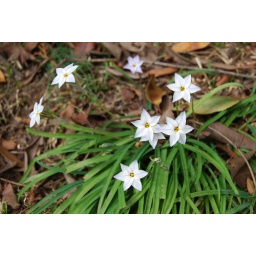
These cute little flowers are all over the backyard....